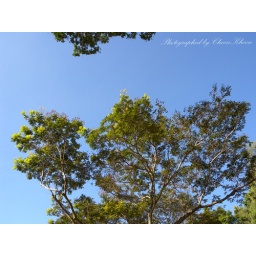
Common tree found near road side